Stephen Reid (artist)

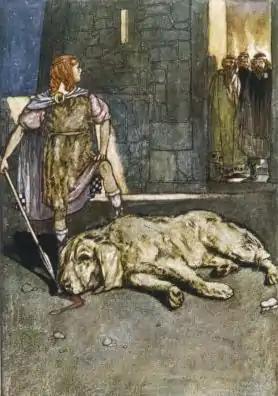
"Cuchulainn Slays the Hound of Culain", illustration from "The Boy's Cuchulain" by Eleanor Hull (1910)

Stephen Reid (30 May 1873 – 7 December 1948) was a Scottish illustrator and painter who specialised in Georgian settings and costume pieces.